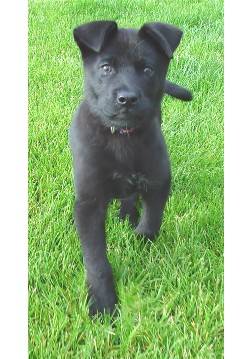
Label: dog